Stanislav Kulish

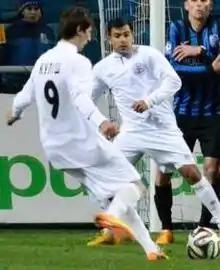
Stanislav Kulish (2014)

Stanislav Kulish (born 8 February 1989) is a Ukrainian professional footballer who plays as a midfielder for Skoruk Tomakivka.